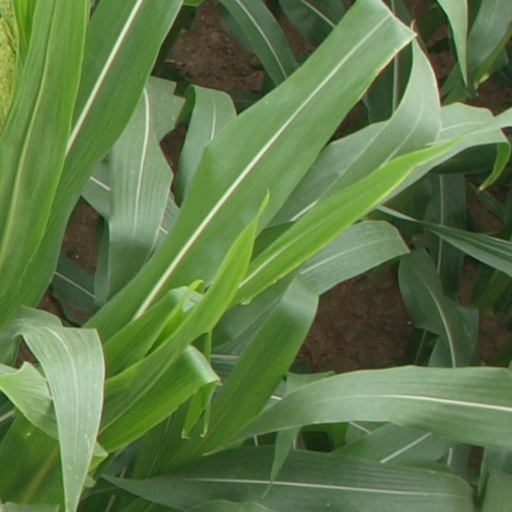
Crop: maize; corn